Dictionary of New Zealand Biography

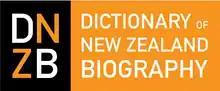

The Dictionary of New Zealand Biography (DNZB) is an encyclopedia or biographical dictionary containing biographies of over 3,000 deceased . It was first published as a series of print volumes from 1990 to 2000, went online in 2002, and is now a part of "". The dictionary superseded "An Encyclopaedia of New Zealand" of 1966, which had 900 biographies. The dictionary is managed by the Ministry for Culture and Heritage of the New Zealand Government. An earlier work of the same name in two volumes containing 2,250 entries, published in 1940 by Guy Scholefield with government assistance, is unrelated.